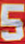
Number: 5